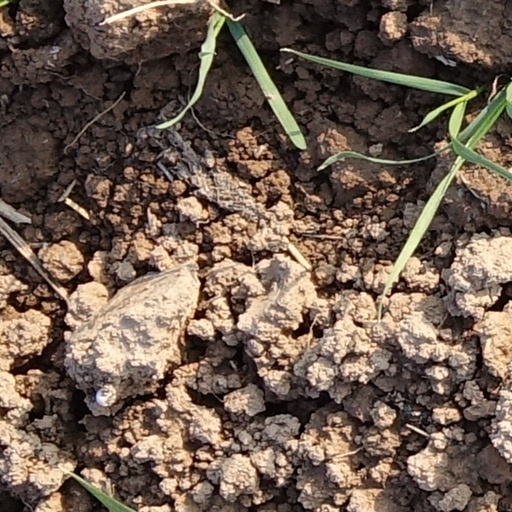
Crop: wheat